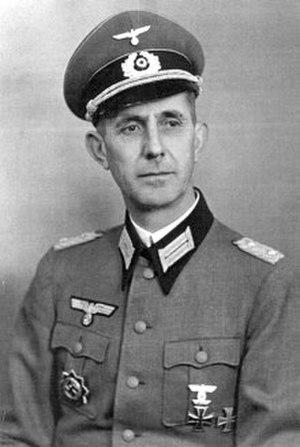
Heinz Friedrich von Randow est un Generalleutnant allemand qui a servi au sein de la Heer dans la Wehrmacht pendant la Seconde Guerre mondiale.